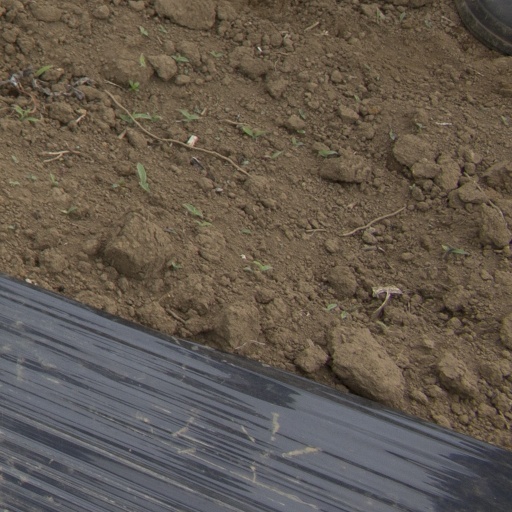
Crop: Jerusalem artichoke